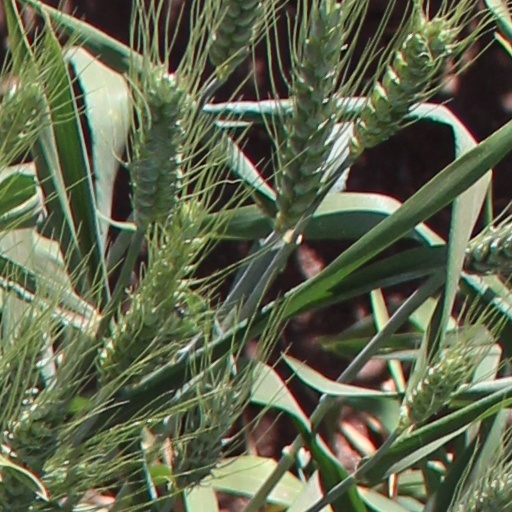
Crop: wheat